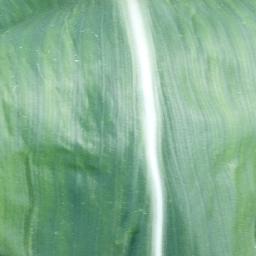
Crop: corn
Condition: (maize)_healthy